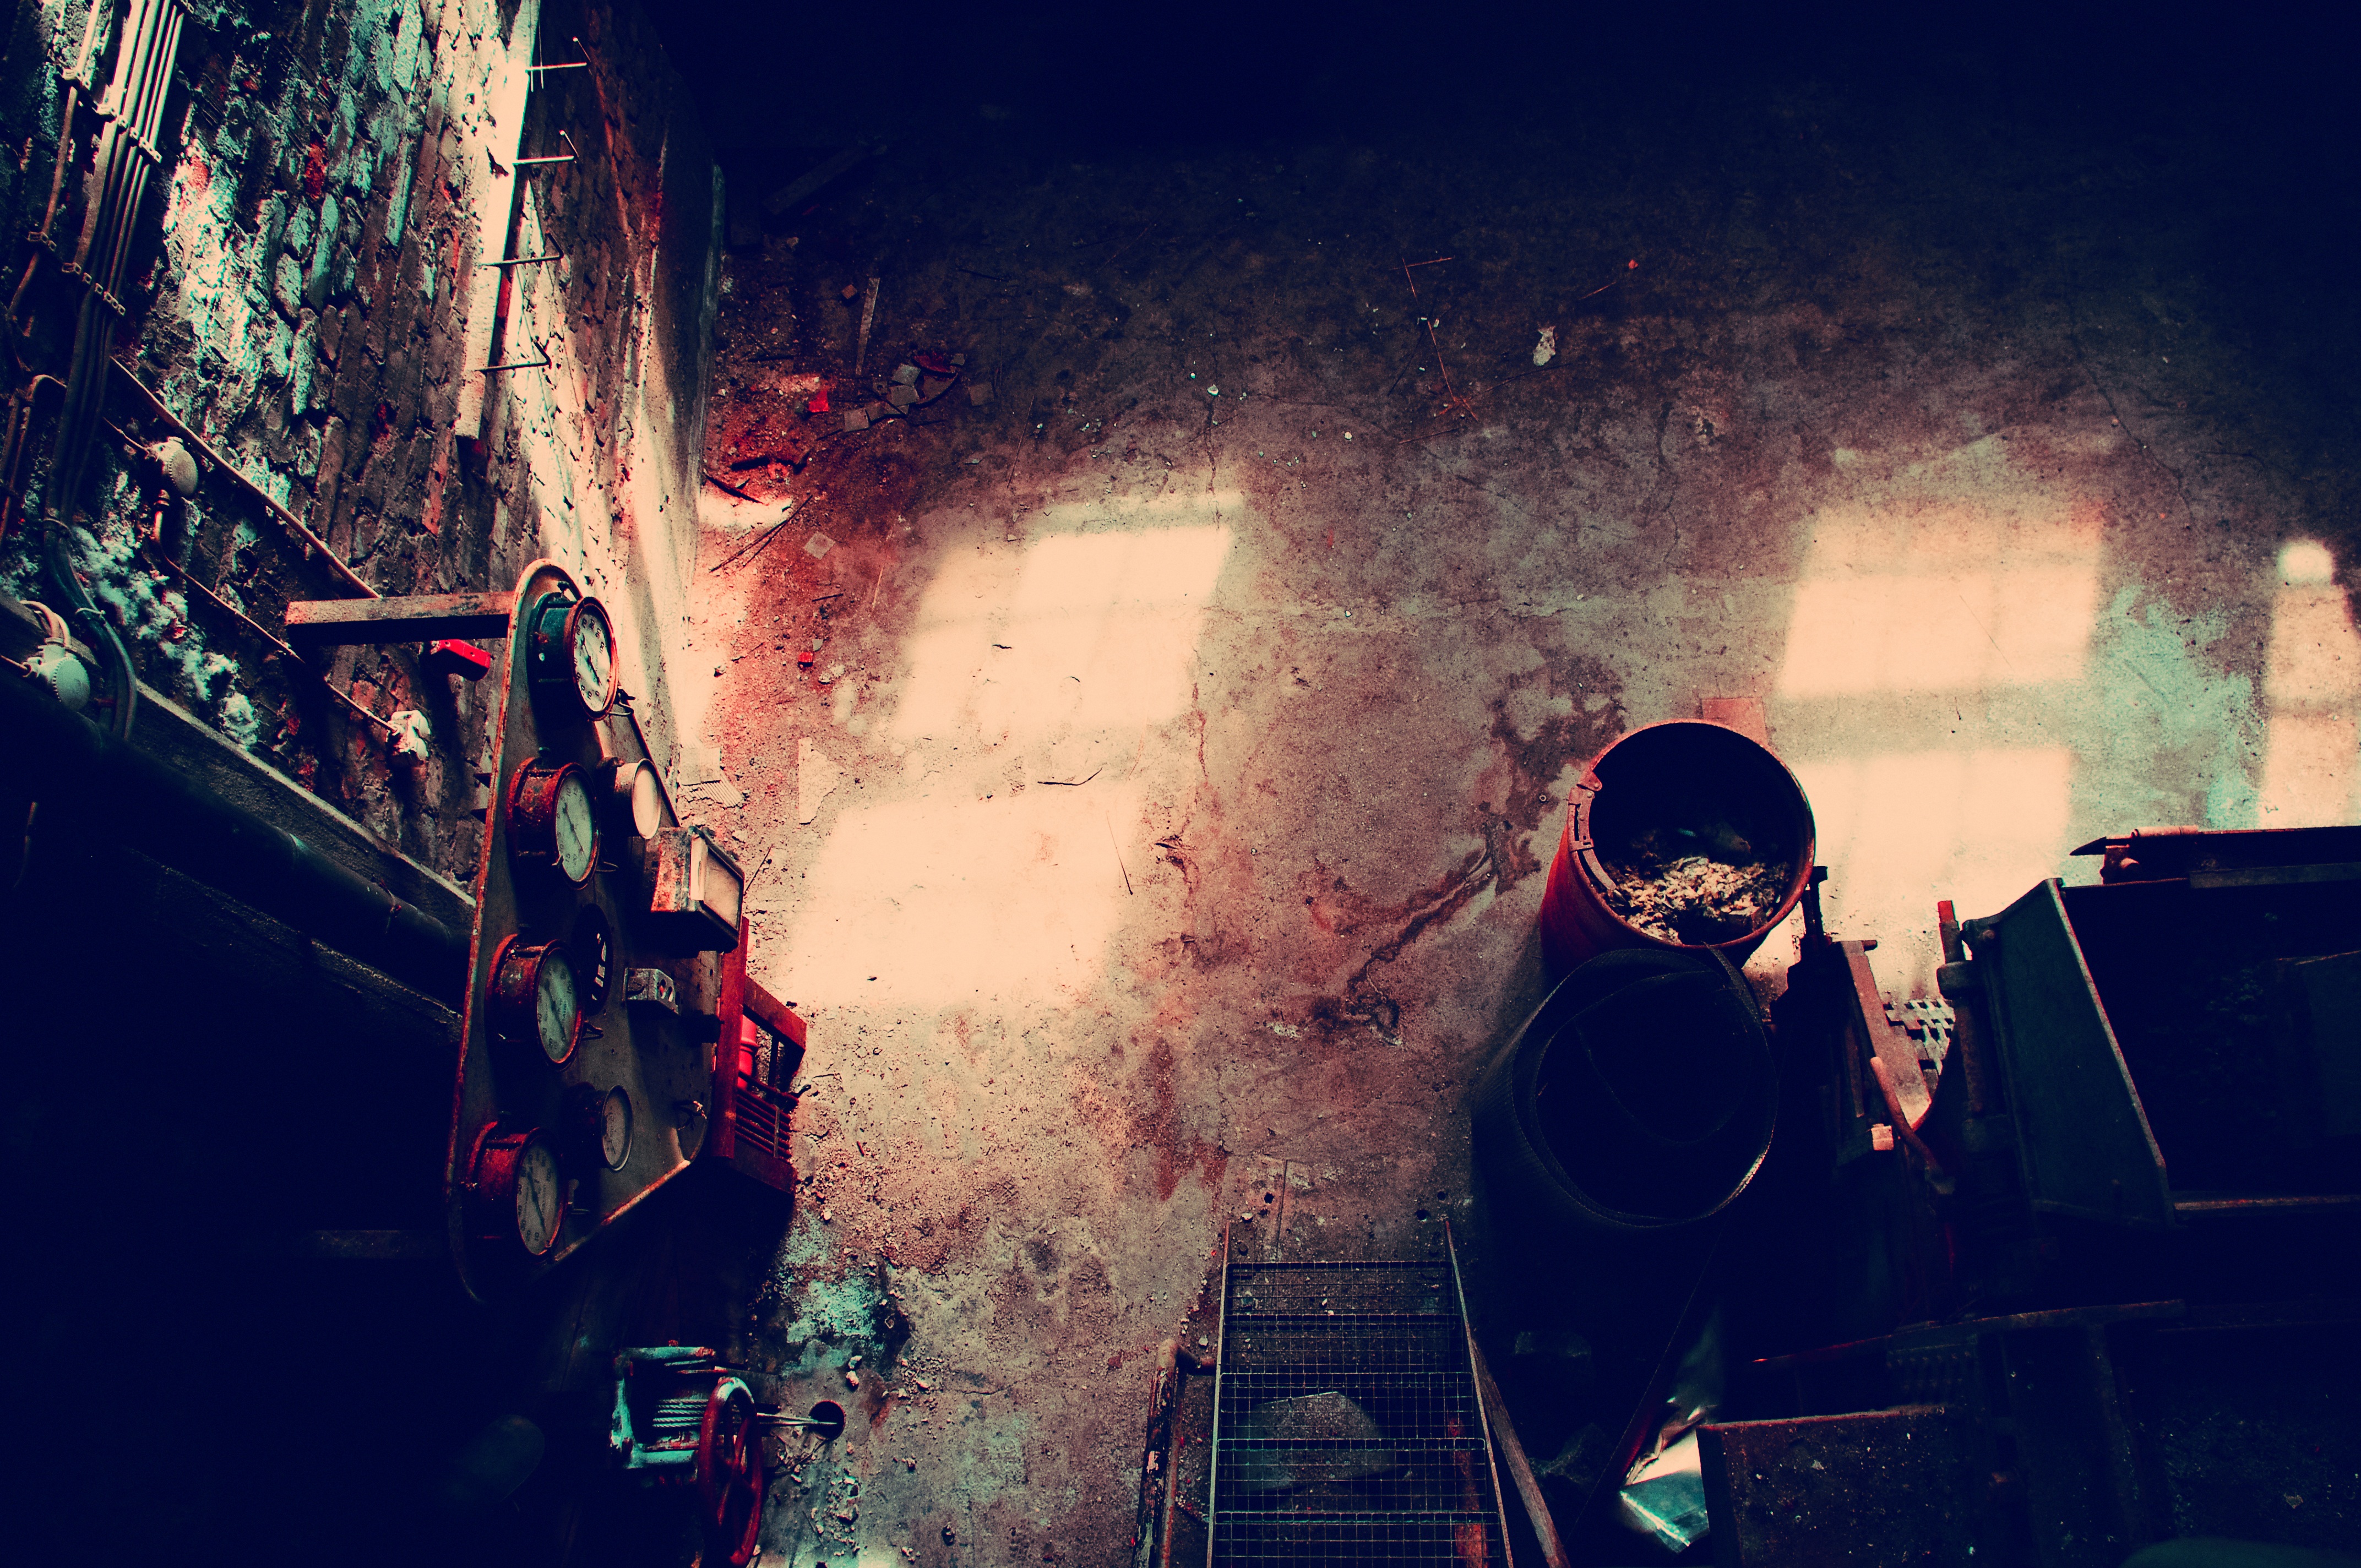
light, night, photography, color, darkness